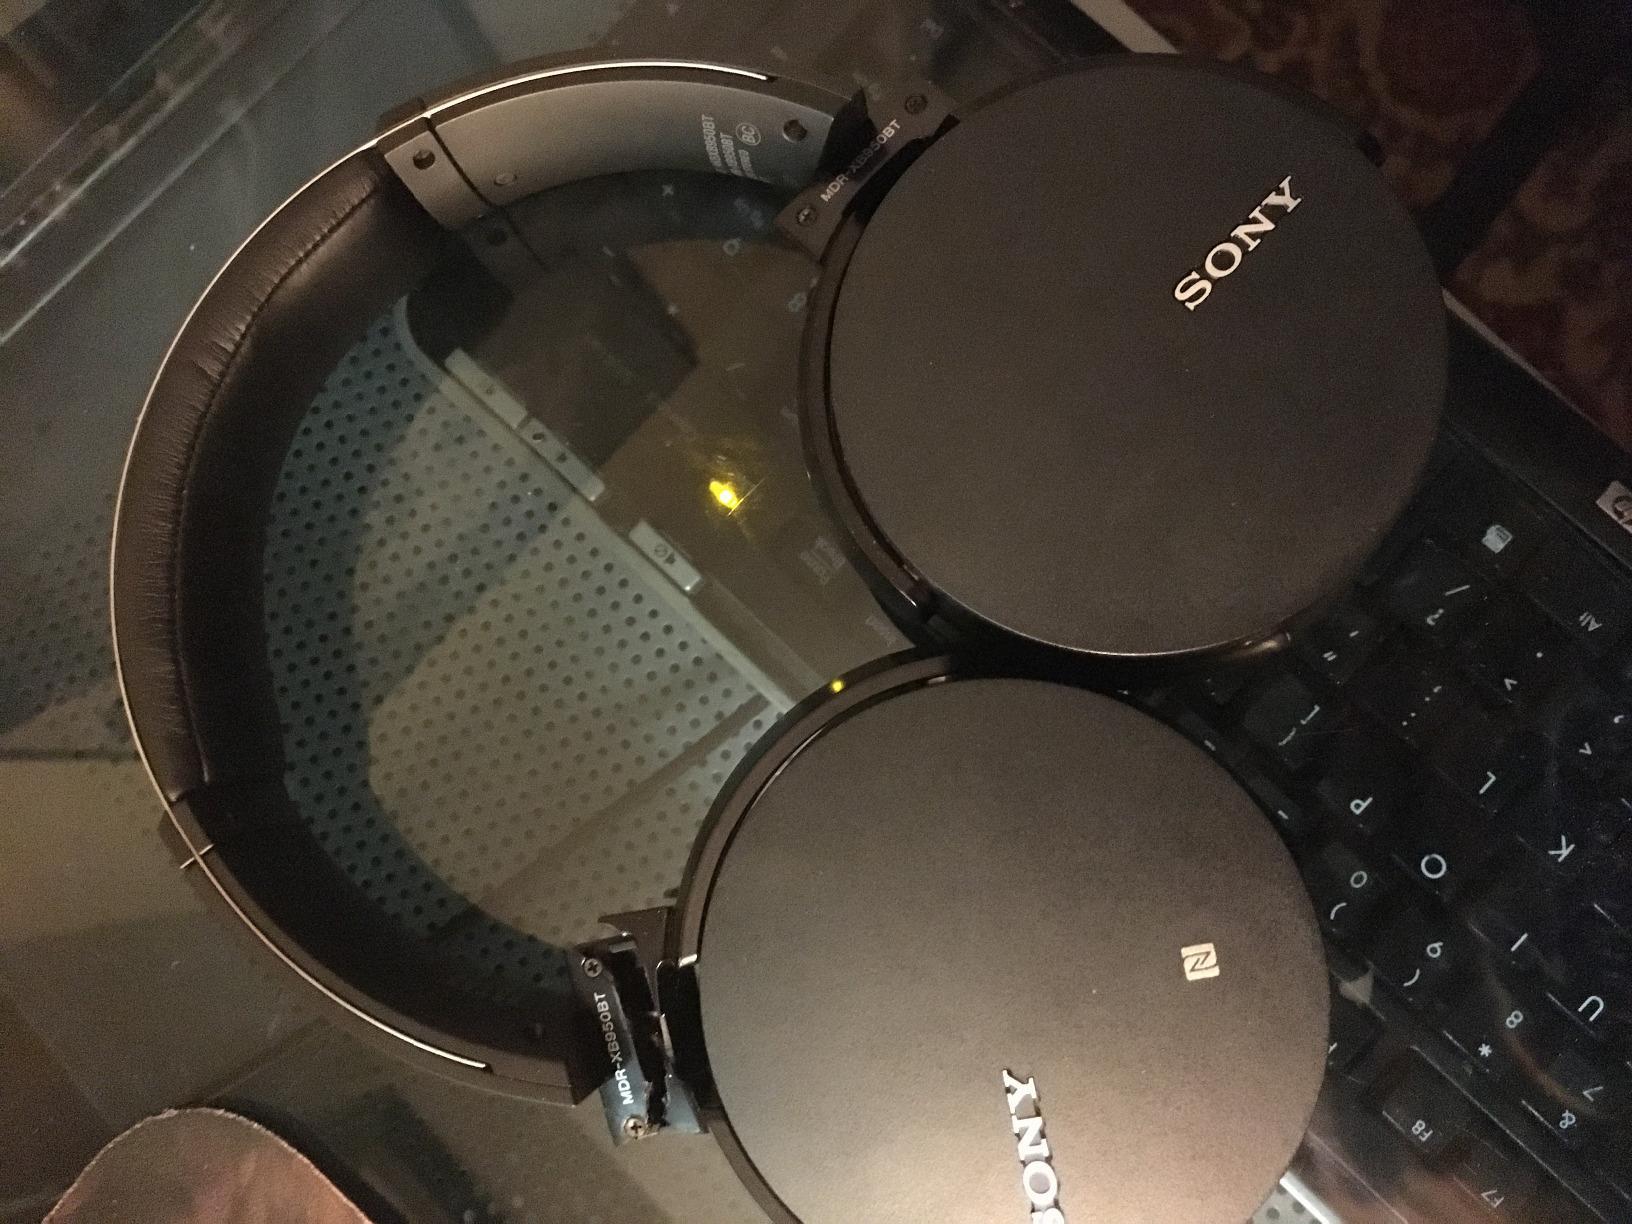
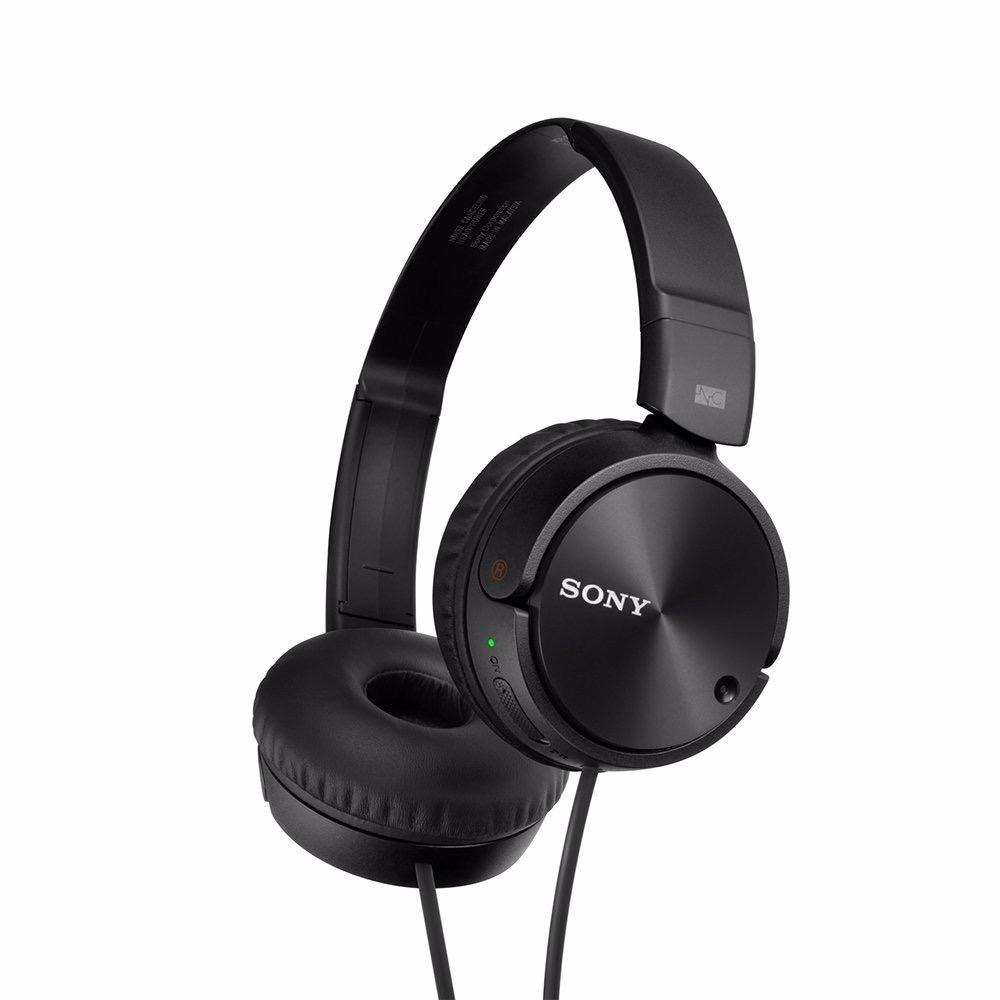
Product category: headphones
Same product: no